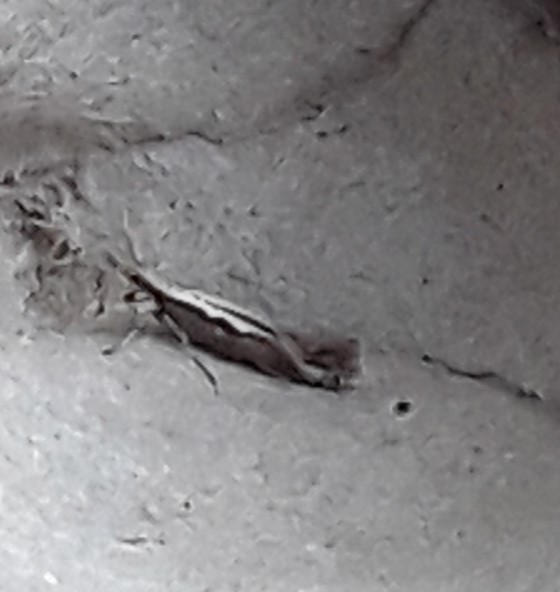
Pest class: diamondback_moth